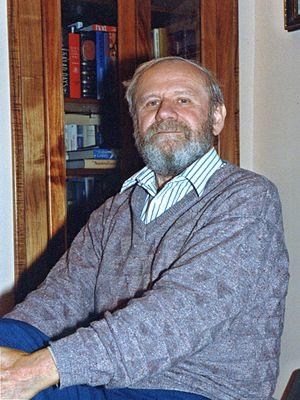
Leonid Denysenko est un artiste australien d'ascendance ukrainienne vivant à Sydney, Australie.